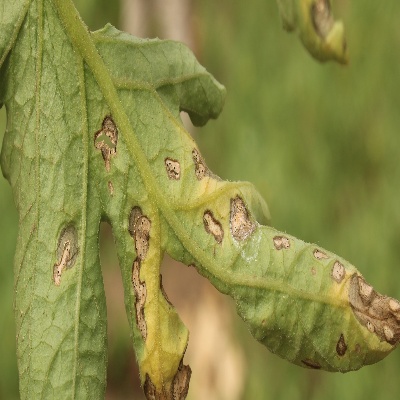
Crop: Tomato
Condition: septoria leaf spot